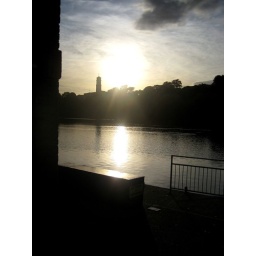
Looking over the lake towards the clock tower